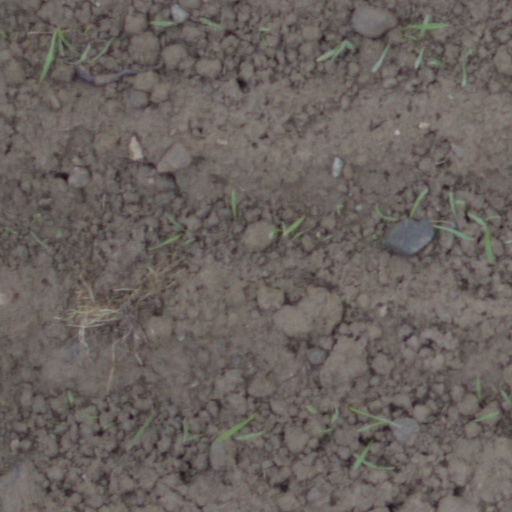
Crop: wheat